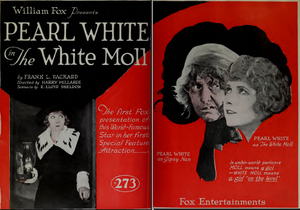
Rédemptrice est un film américain réalisé par Harry F. Millarde, sorti en 1920.